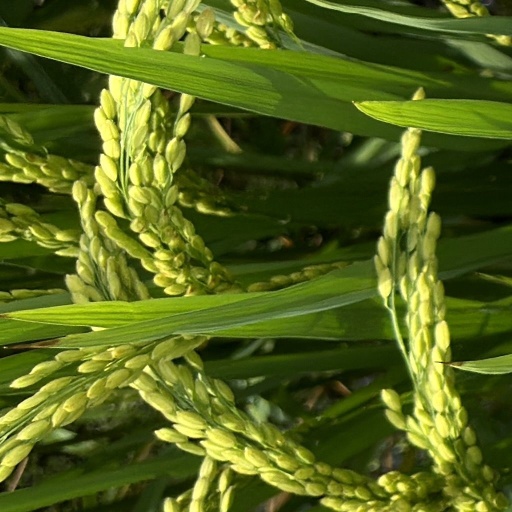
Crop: rice